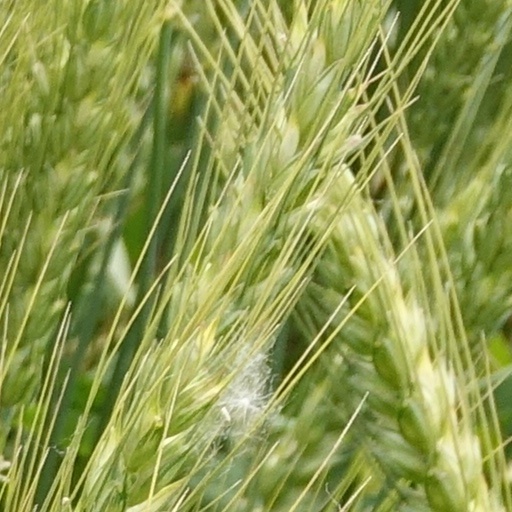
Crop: wheat